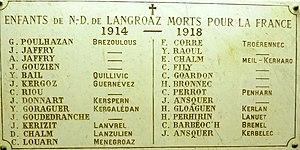
Plaque commémorative des morts pour la France pendant la Première Guerre mondiale placée dans la chapelle Notre-Dame de Langroas à Cléden-Cap-Sizun.
Cléden-Cap-Sizun [kledɛ̃ kap sizœ̃] est une commune du département du Finistère, dans la région Bretagne, en France.